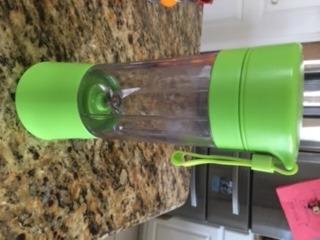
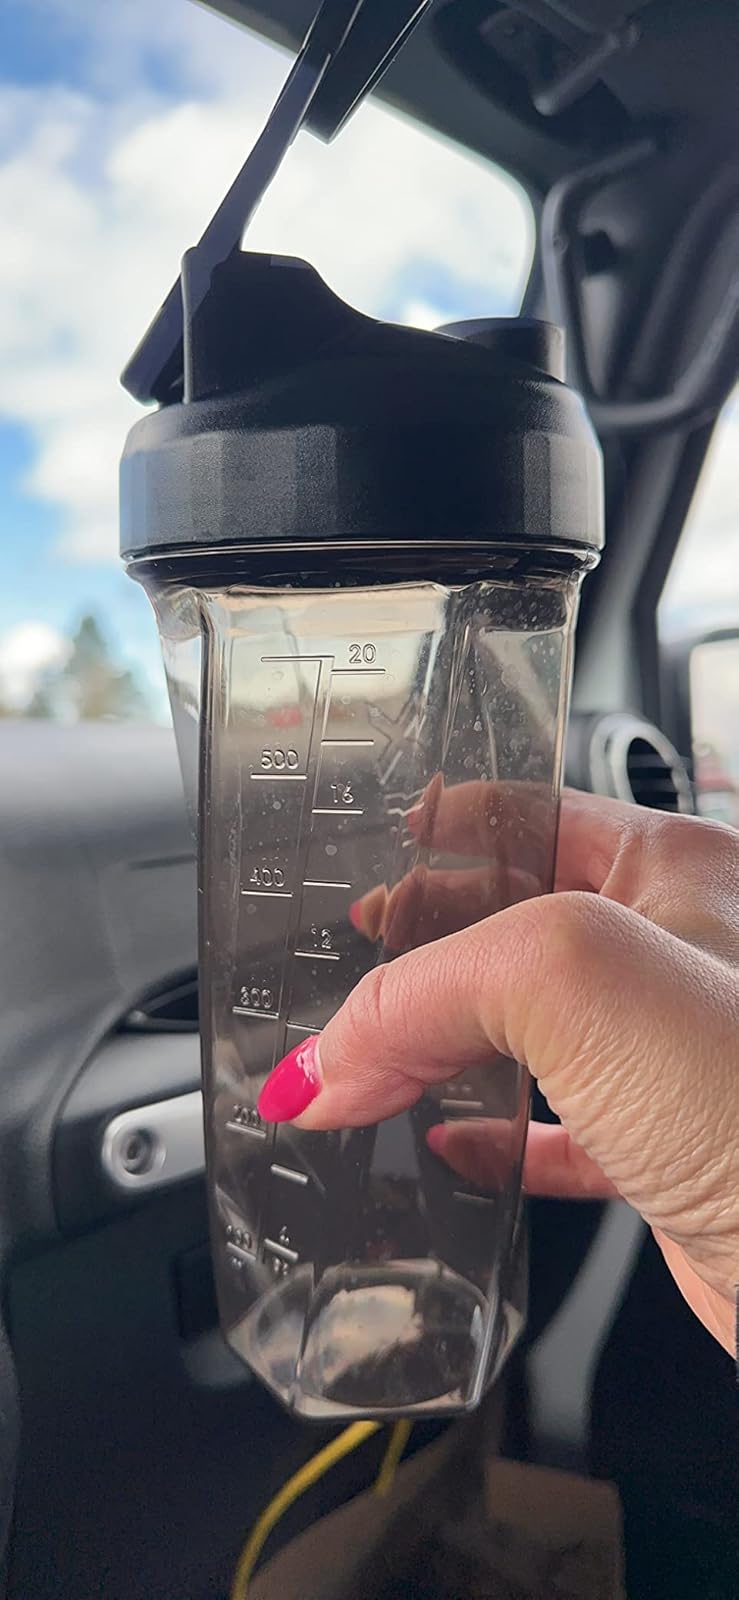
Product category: items_blender
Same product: no